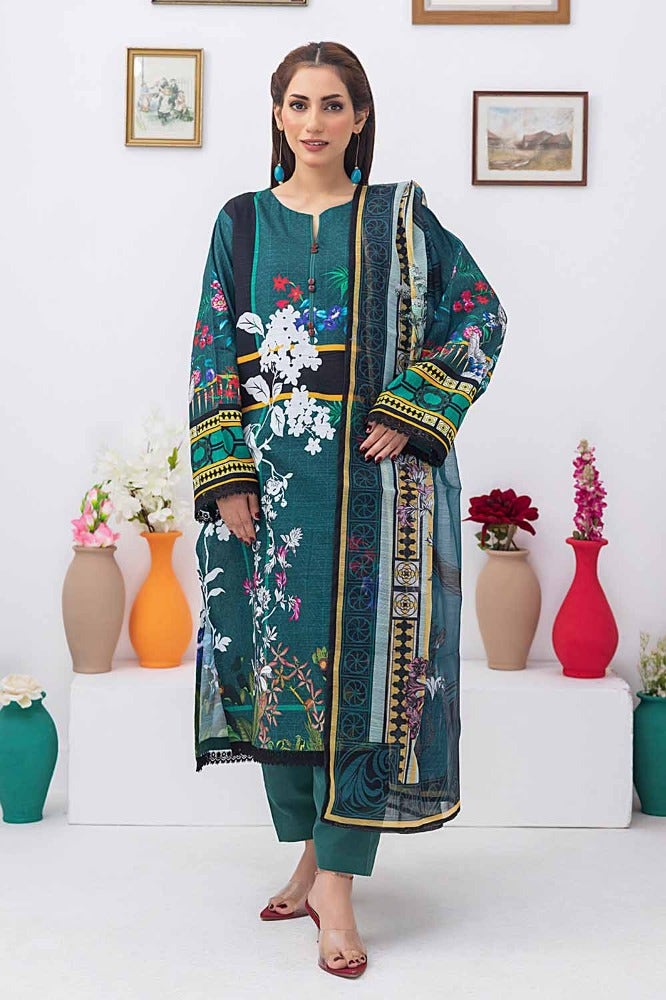
teal multi embroidered cotton suit